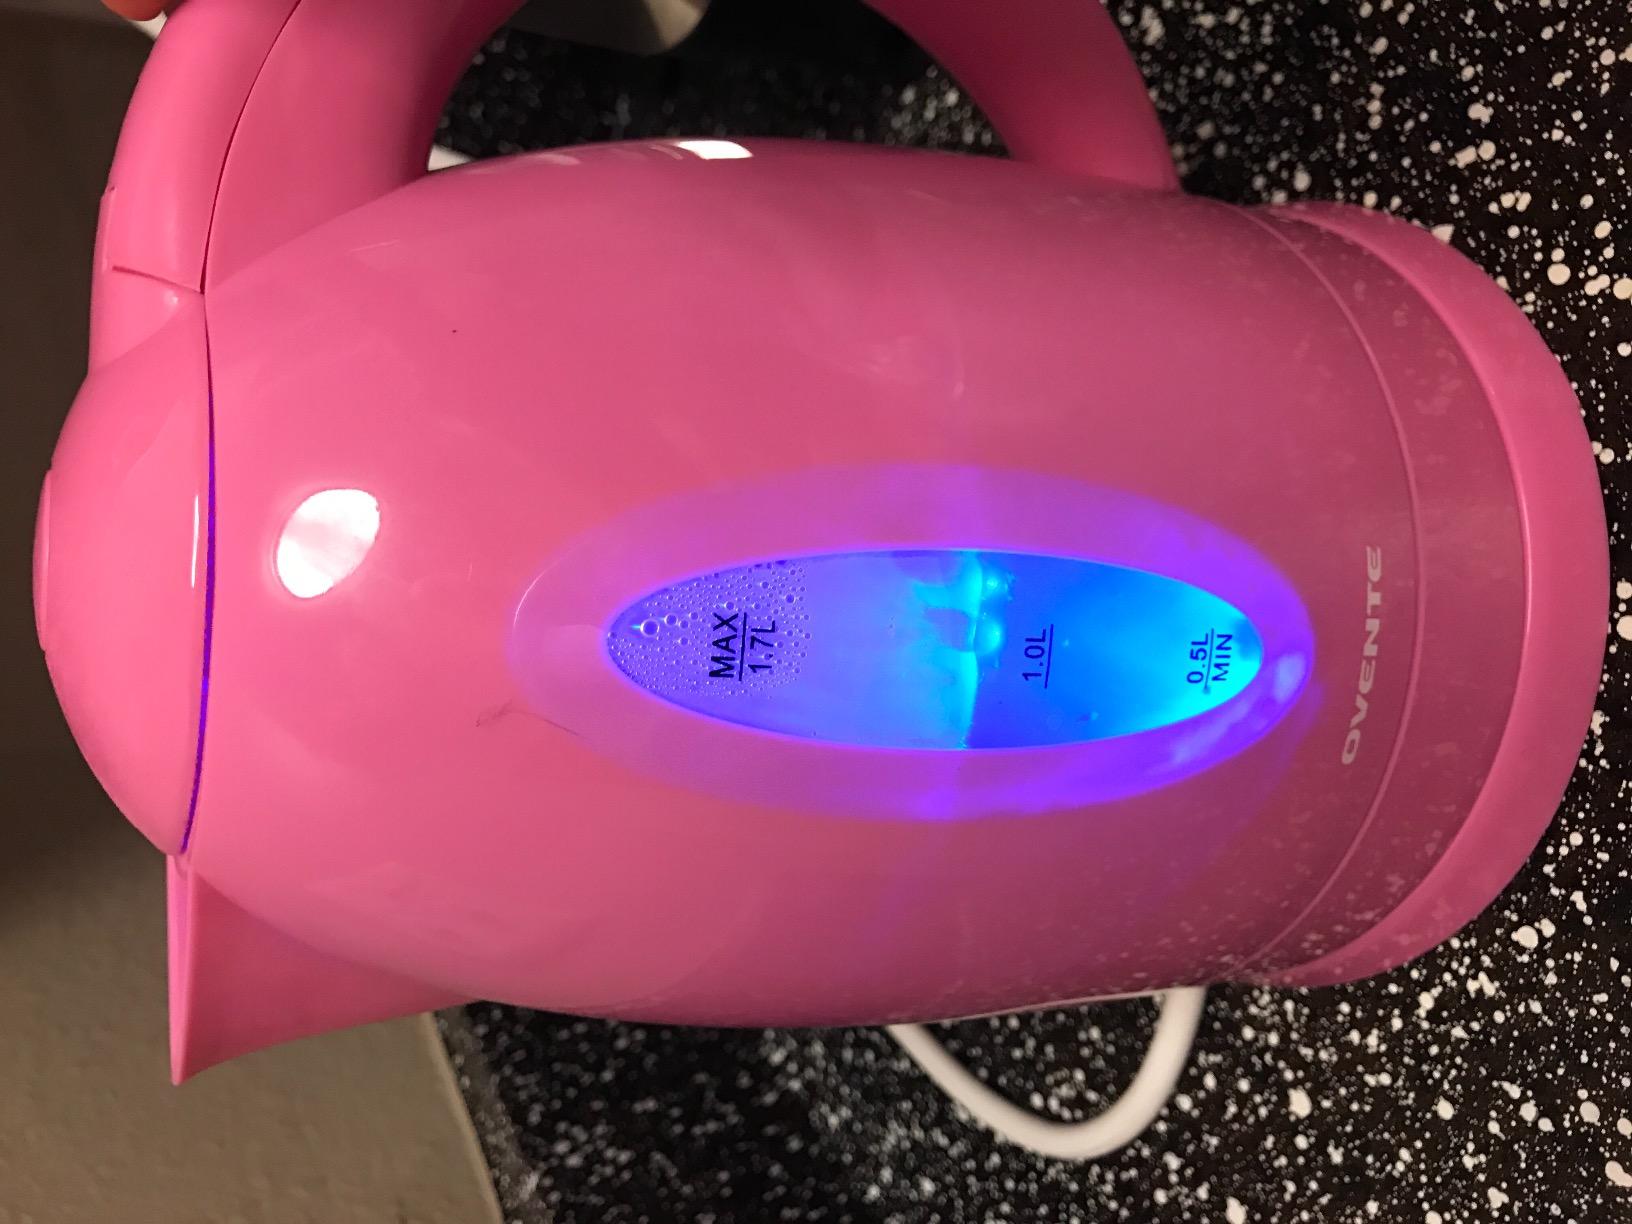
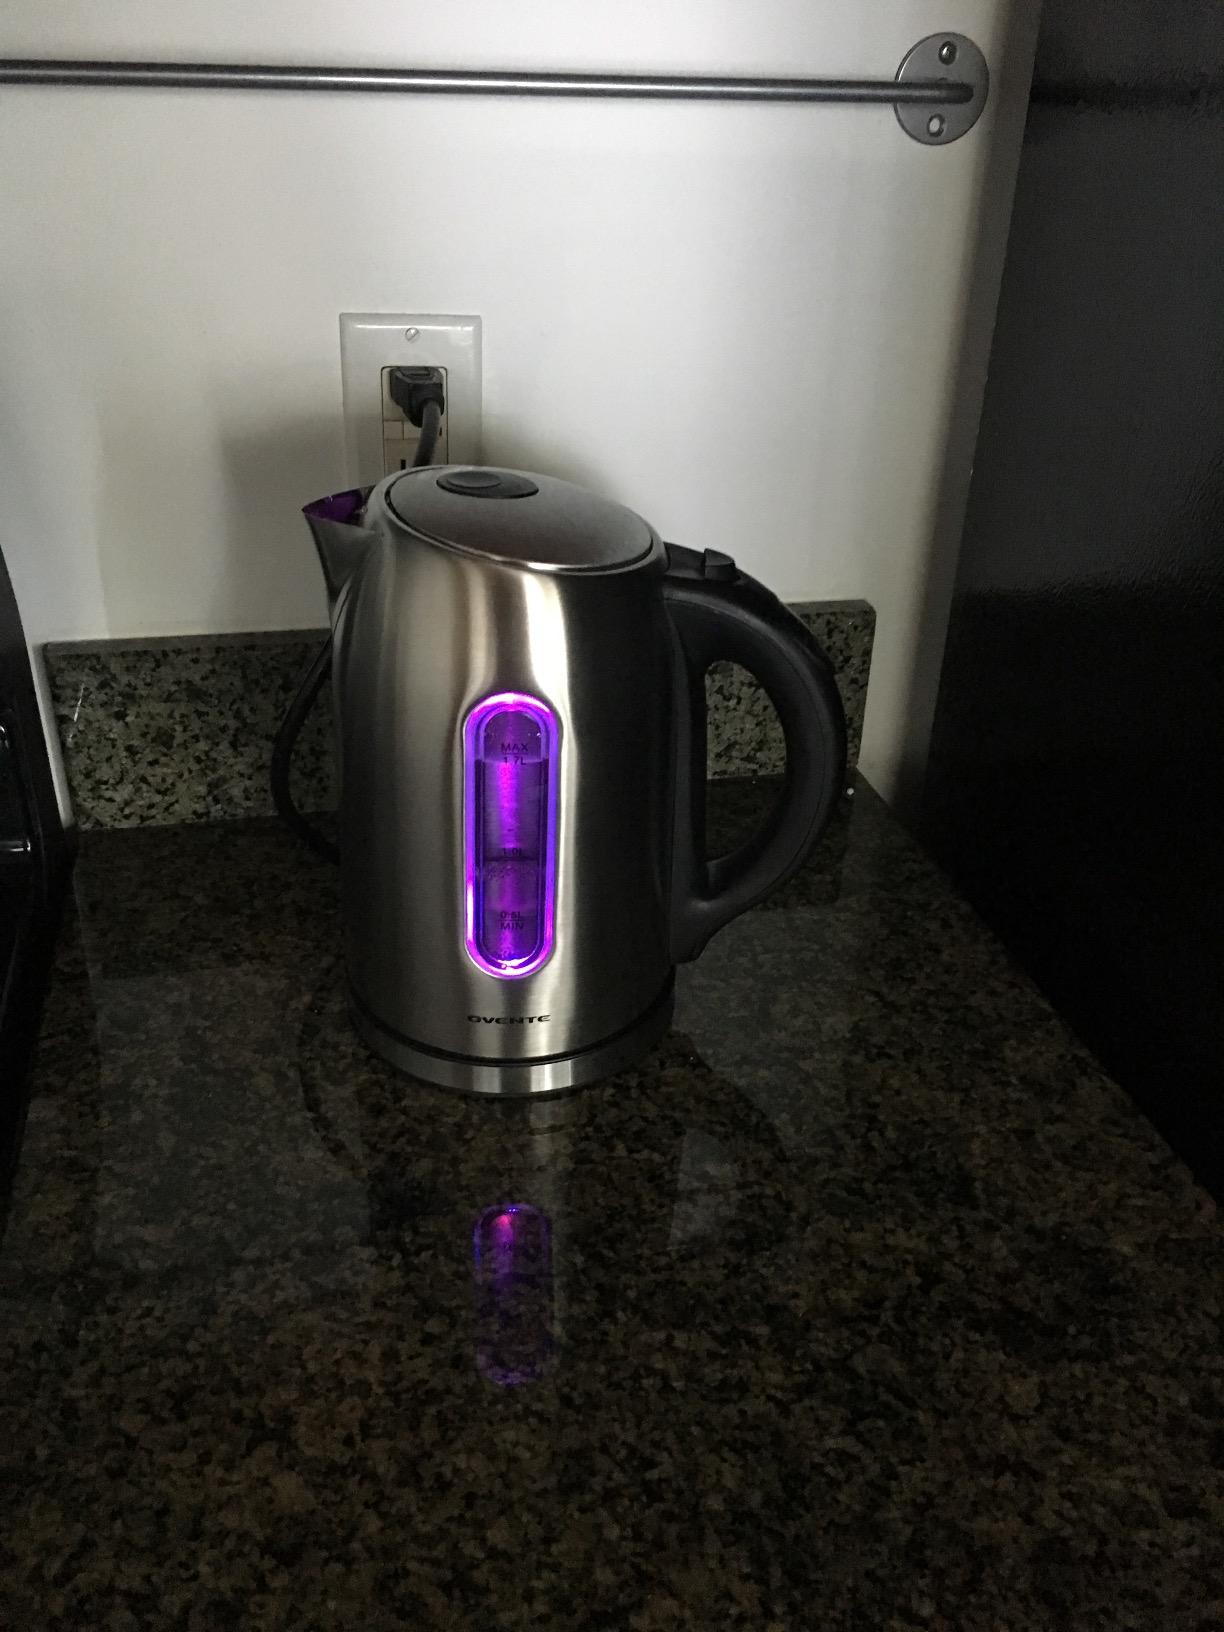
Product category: items_kettle
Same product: no